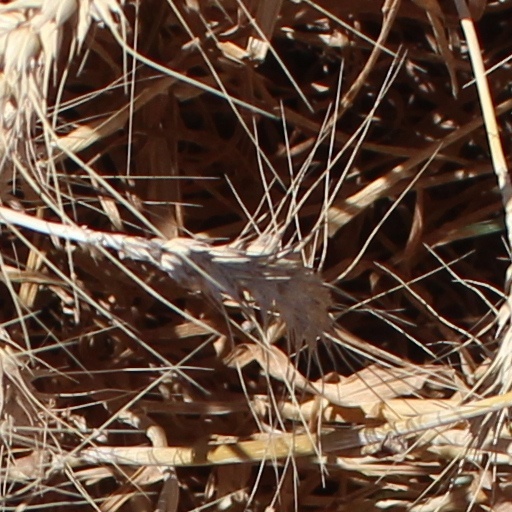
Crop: wheat